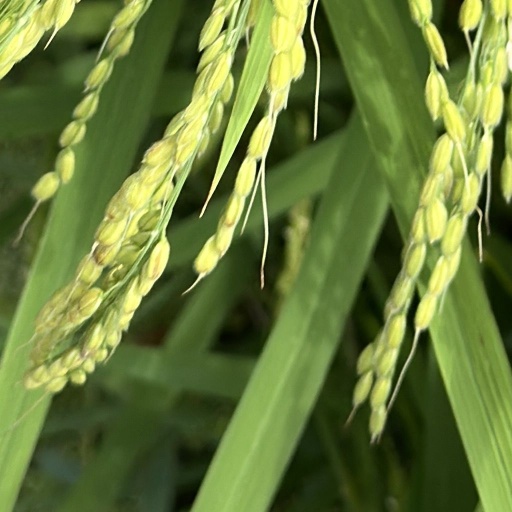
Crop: rice